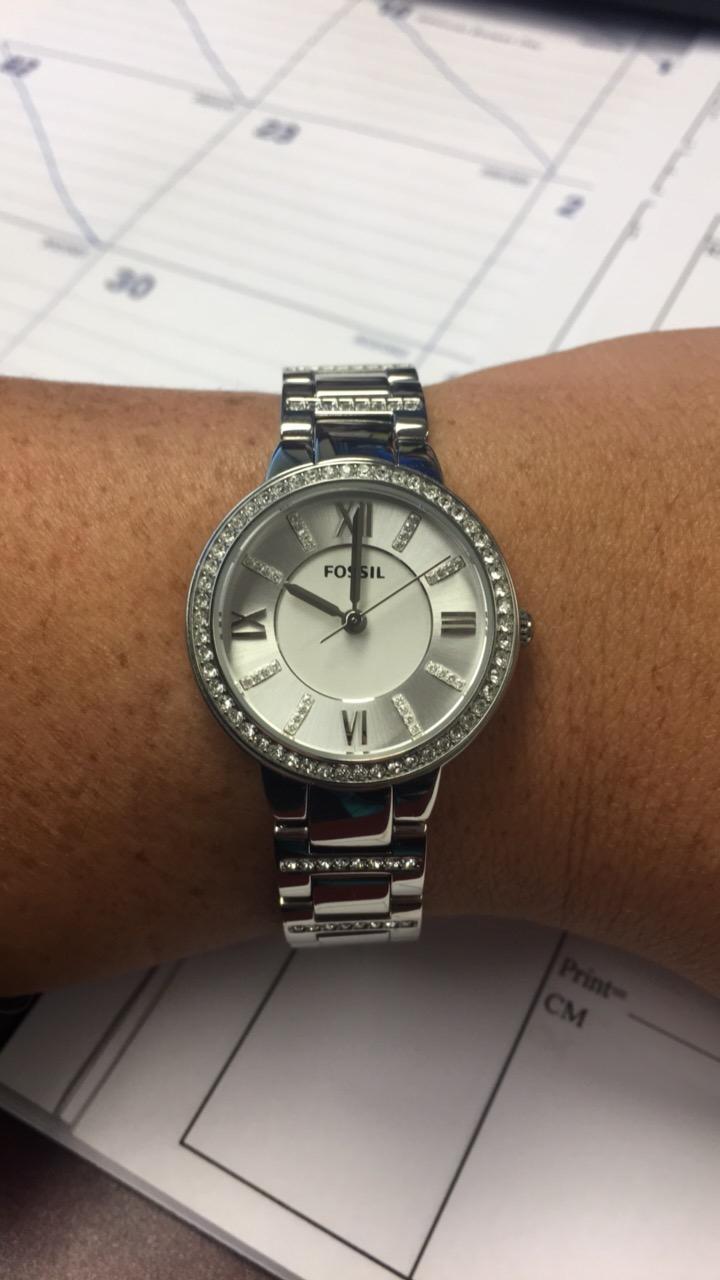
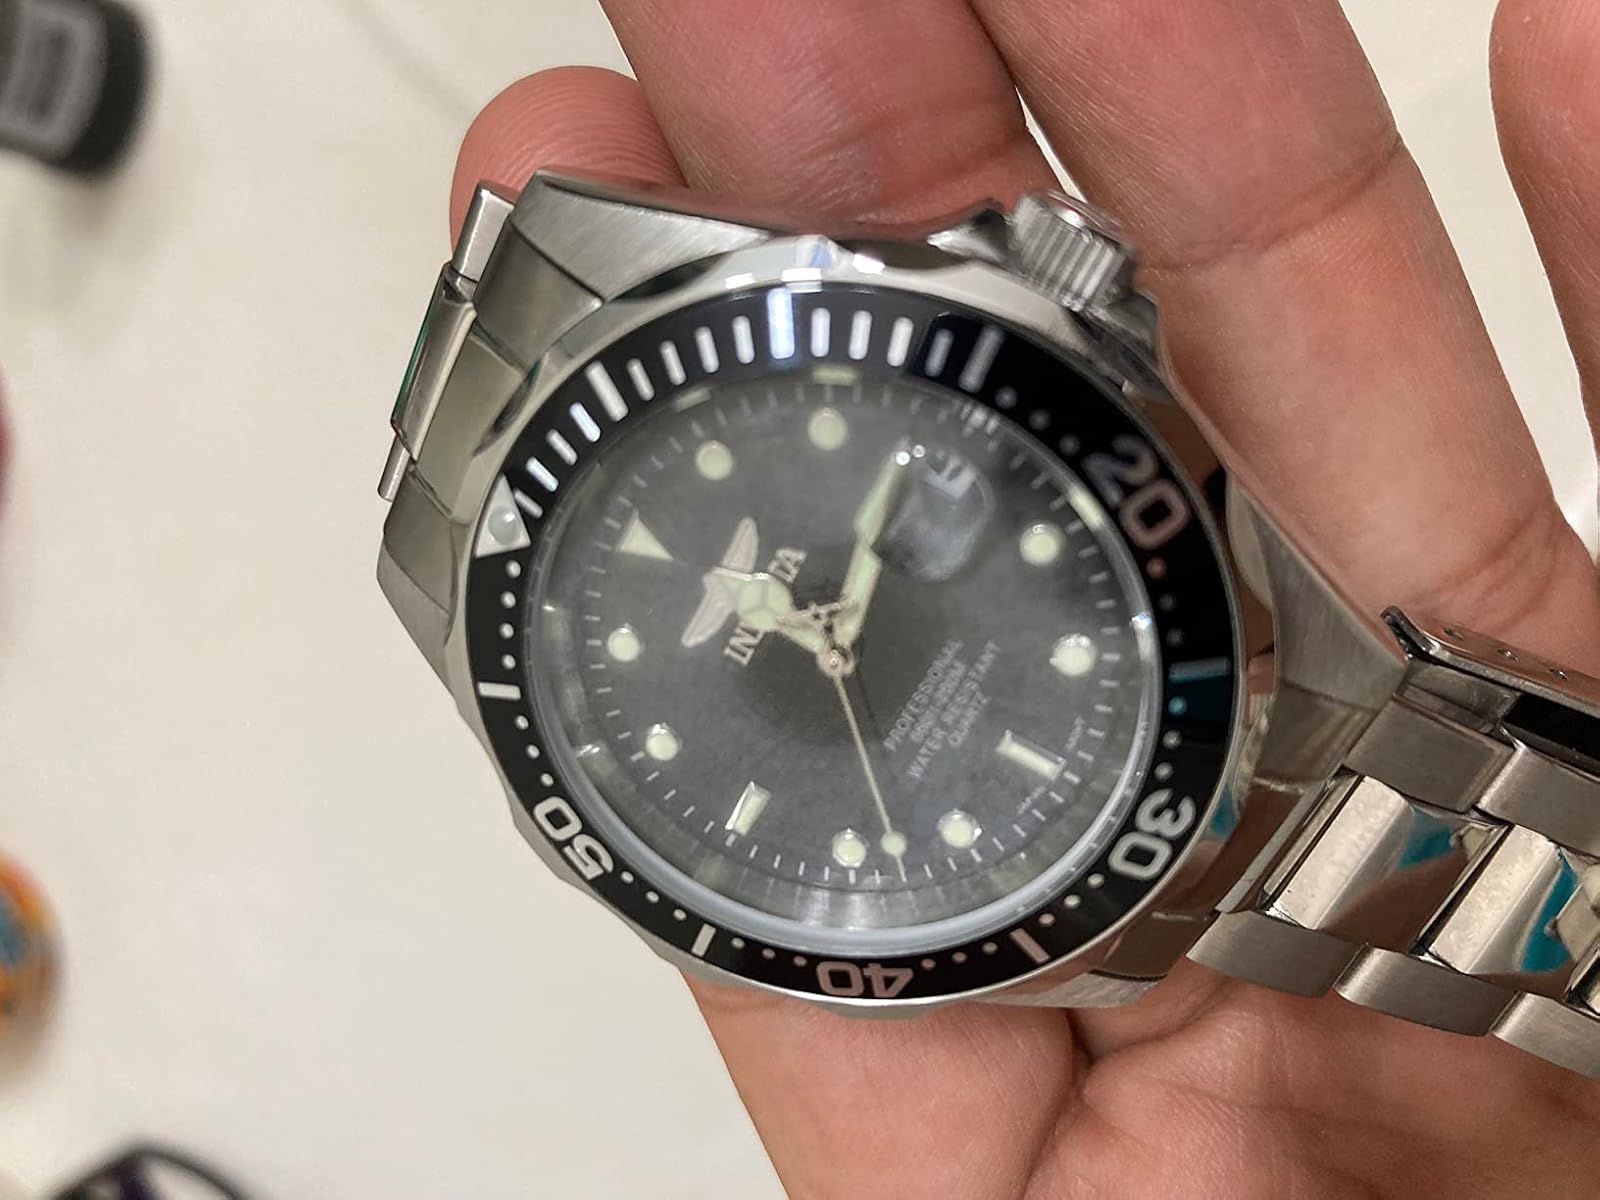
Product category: accessories_watch
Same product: no